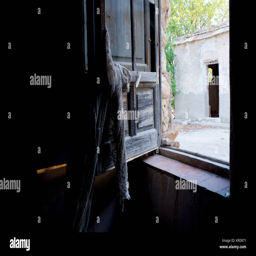
view from a window in an abandoned house